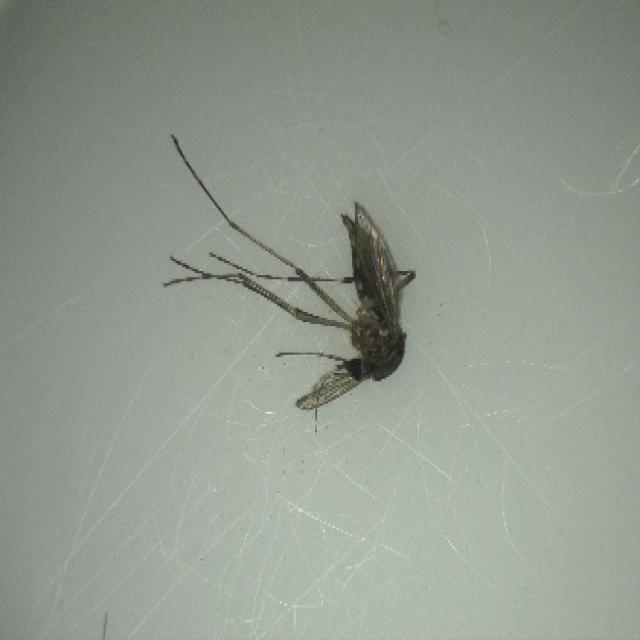
Species: aedes_vexans